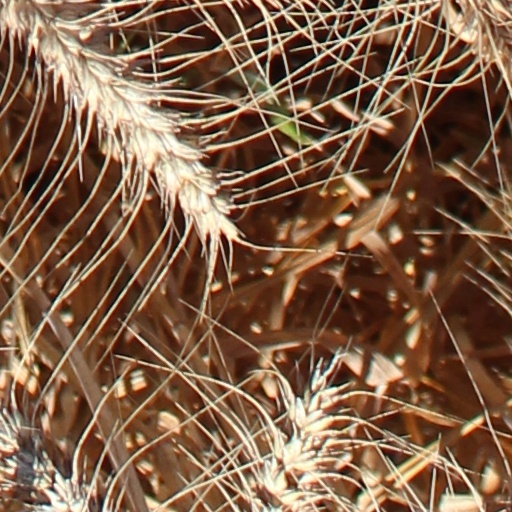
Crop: wheat